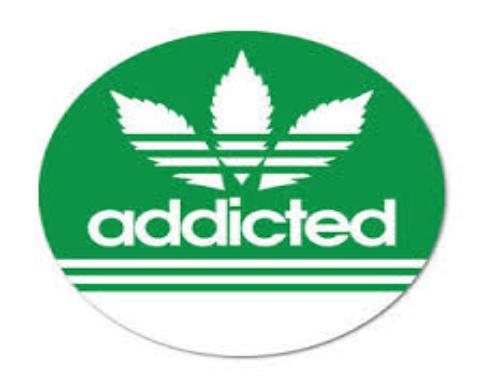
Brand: Addicted
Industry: Clothes